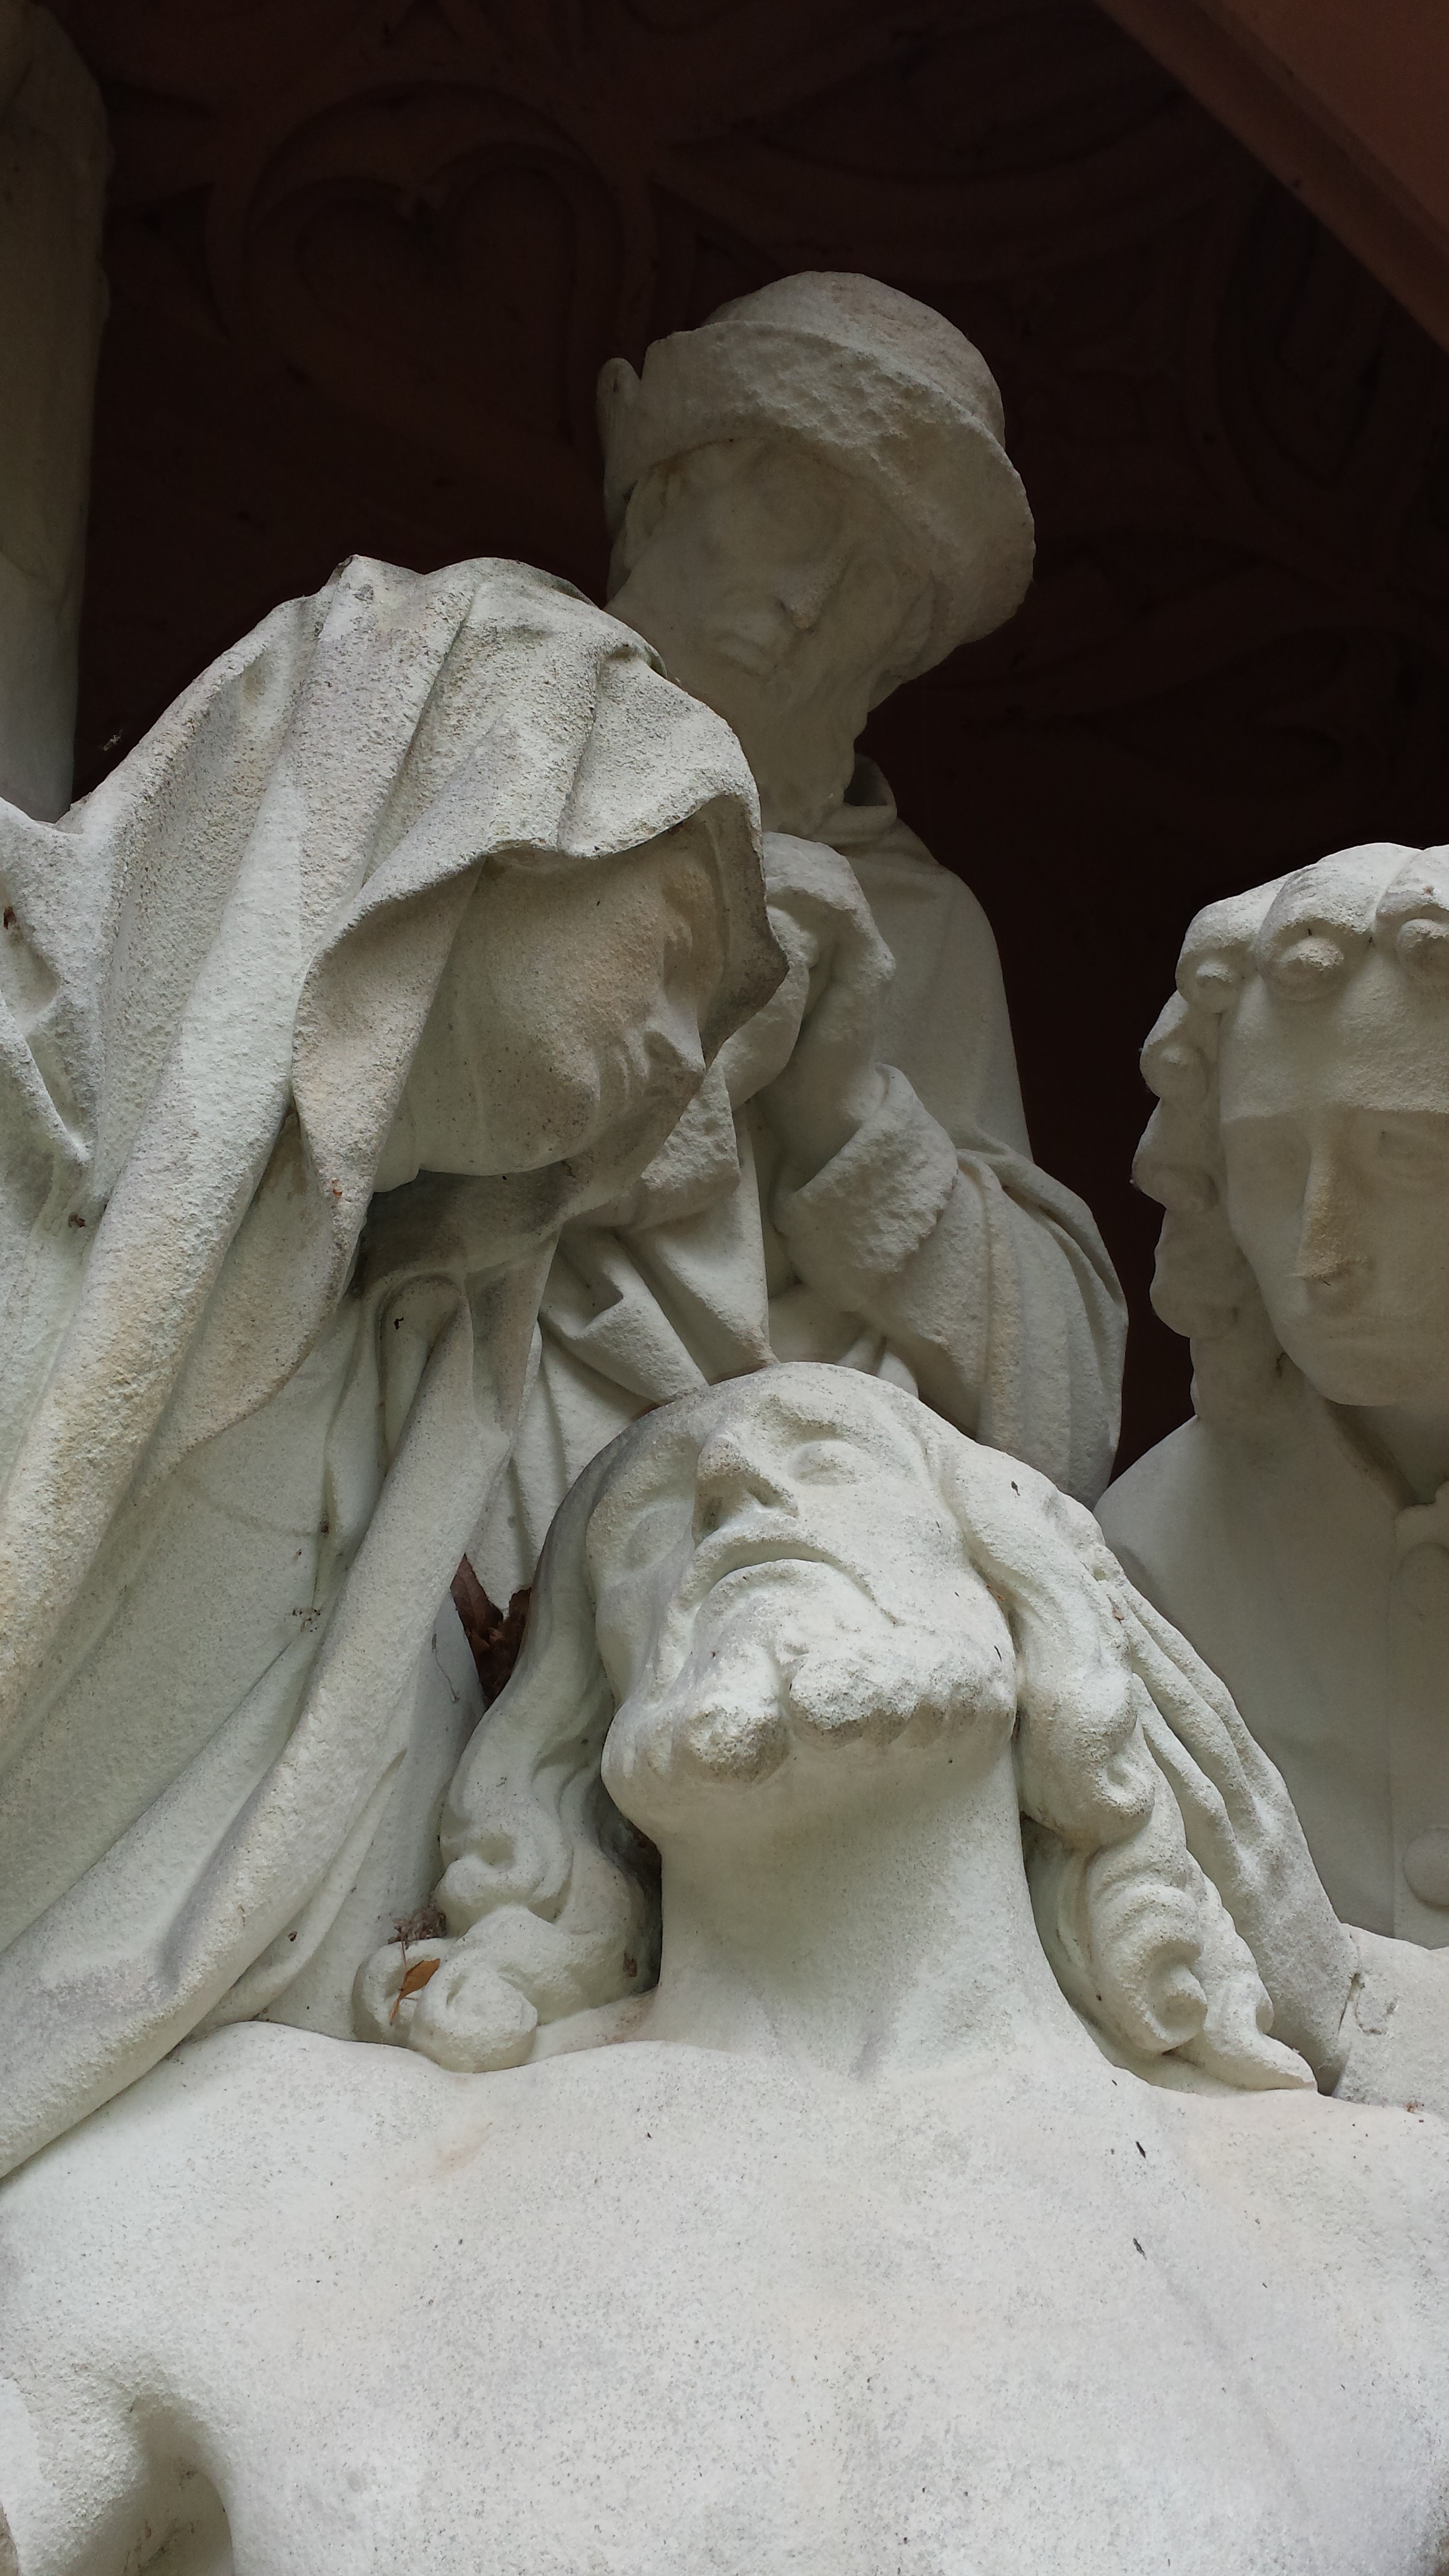
rock, white, monument, statue, death, material, sculpture, art, temple, jesus, carving, rochusberg, redemption, stone carving, ancient history